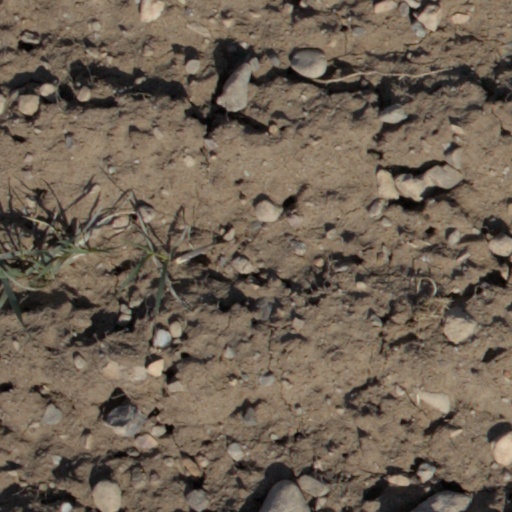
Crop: wheat